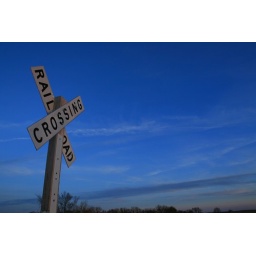
Crossing sign on a gravel road in central Iowa. Taken in the early morning.